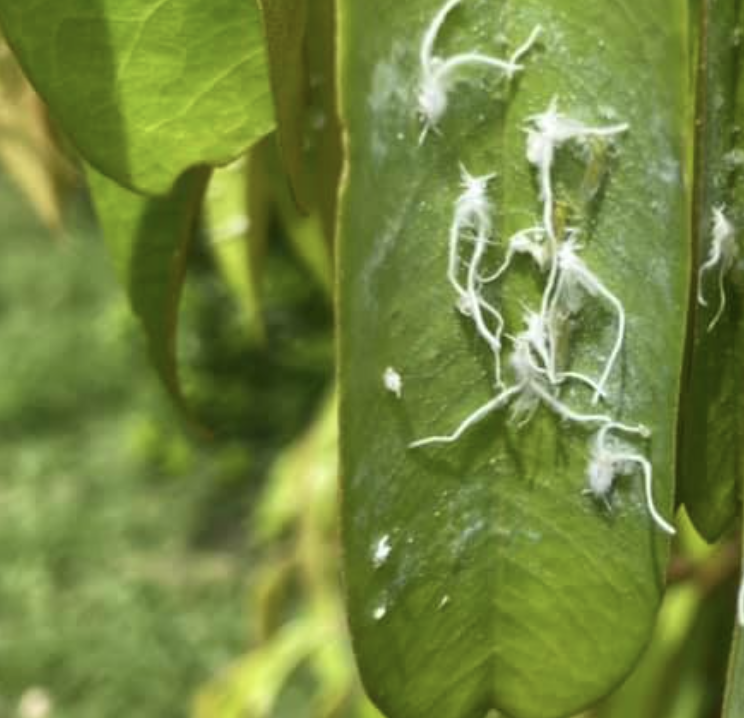
Label: mealybug_infestation